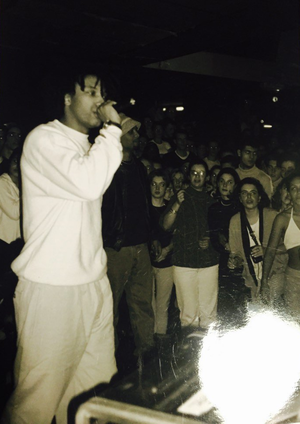
Doc Gynéco lors d'un concert en 1996.
Doc Gynéco, de son vrai nom Bruno Beausir, né le 10 mai 1974 à Clichy-sous-Bois, en Seine-Saint-Denis, est un auteur-compositeur-interprète, chanteur, rappeur et producteur français originaire du 18ᵉ arrondissement de Paris. Il est dans une moindre mesure directeur artistique, chroniqueur de télévision et a été comédien.